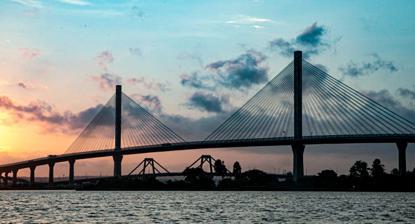
Building: Pumarejo bridge
Country: Colombia
Year built: 2019
Bridge in Barranquilla and Salamanca Island Road Park, Colombia Puente Pumarejo View of the bridge, in April 2023. (the old Pumarejo bridge in the foreground) Coordinates 10°57′01″N 74°45′22″W / 10.9503°N 74.7562°W / 10.9503; -74.7562 Carries 6 lanes (3 lanes each way, plus bike and footpaths ) Crosses Magdalena River Locale Barranquilla and Salamanca Island Road Park , Colombia Official name Puente Alberto Pumarejo Characteristics Total length 3,237 meters (10,620 ft) Width 38.1 meters (125 ft) Longest span 380 meters (1,250 ft) Clearance below 45 meters (148 ft) History Opened 20 December 2019 Replaces Laureano Gómez bridge Location The Pumarejo bridge ( Spanish : Puente Pumarejo ) is a bridge over the Río Magdalena in Barranquilla and the Salamanca Island Road Park in Sitionuevo , Colombia , which has connected the city with the east of the country since December 20th 2019. It replaces the old Puente Pumarejo , which fulfilled this task between 1974 and 2019, but for which a bridge with a clearance below of only 16 meters (52 ft) was chosen for cost reasons, which soon criticized as an obstacle for shipping on the Río Magdalena  has been.  The two lanes no longer did justice to the increased traffic.  Since the bridge was nearing the end of its expected lifespan, the decision was made in 2006 to build a much larger new one. Description Construction of the bridge, a few meters south of the previous bridge, started in 2012 and was completed by mid-December 2019.  The Pumarejo bridge was named after the former regional politician Alberto Mario Pumarejo Vengoechea .  The 2,250 meters (7,380 ft) 2250 m bridge is the longest road bridge in Colombia.  With its almost 990 meters (3,250 ft) long driveways, it has a total length of 3,237 meters (10,620 ft).  It is a cable-stayed bridge with a span of 380 meters (1,250 ft) and a width of 38.1 meters (125 ft), divided into six lanes and side bike paths.  The stay cables arranged in the central axis are attached to two pylon poles that are also in the central axis.  The clearance below of 45 meters (148 ft) will allow the passage of handysize freighters as soon as parts of the old bridge are torn down. The project will increase the central passage of ships up to 15,000 tons to 45 meters, which will increase port capacity for trade and improve the country's competitiveness.  In addition, larger-sized ships can enter the inland ports across the Magdalena River in the Metropolitan area of Barranquilla . After the bridge's inauguration, the old bridge was closed to traffic.  It is discussed whether it will be torn down completely or partially remain as a tourist attraction. References